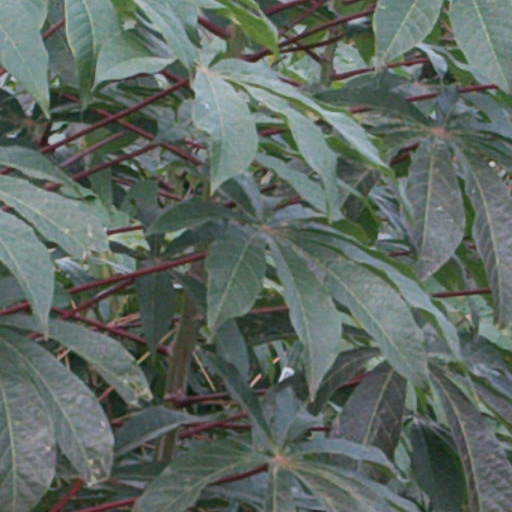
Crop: cassava